NETtalk (artificial neural network)

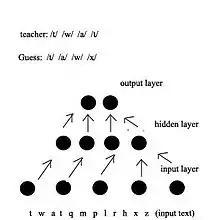
NETtalk structure.

NETtalk is an artificial neural network that learns to pronounce written English text by supervised learning. It takes English text as input, and produces a matching phonetic transcriptions as output.